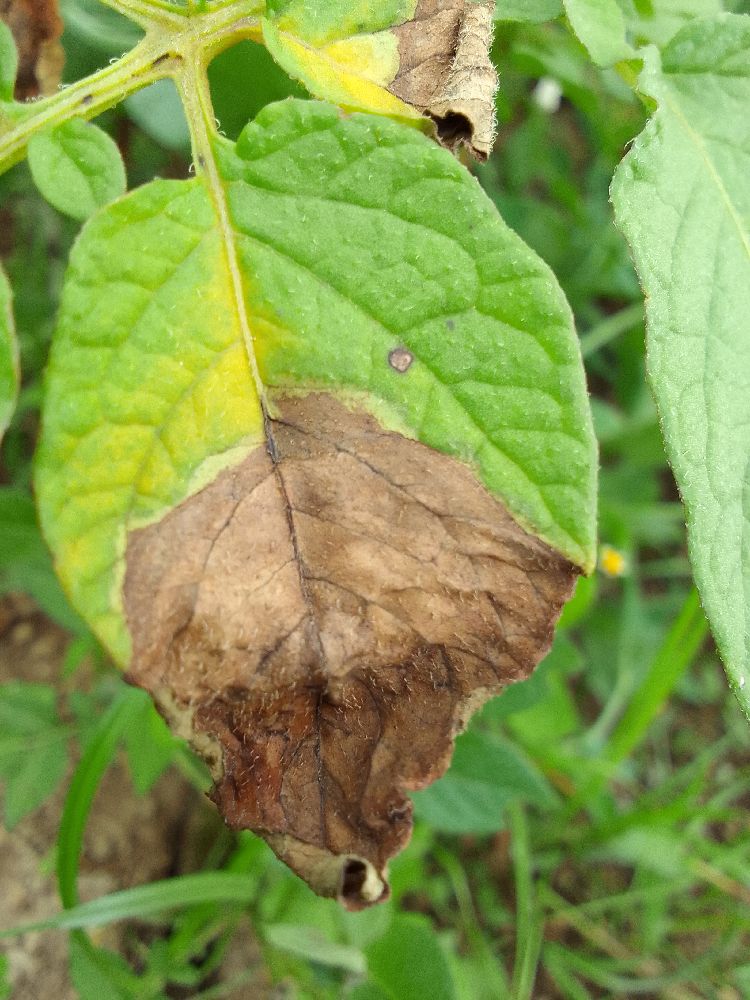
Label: Late blight